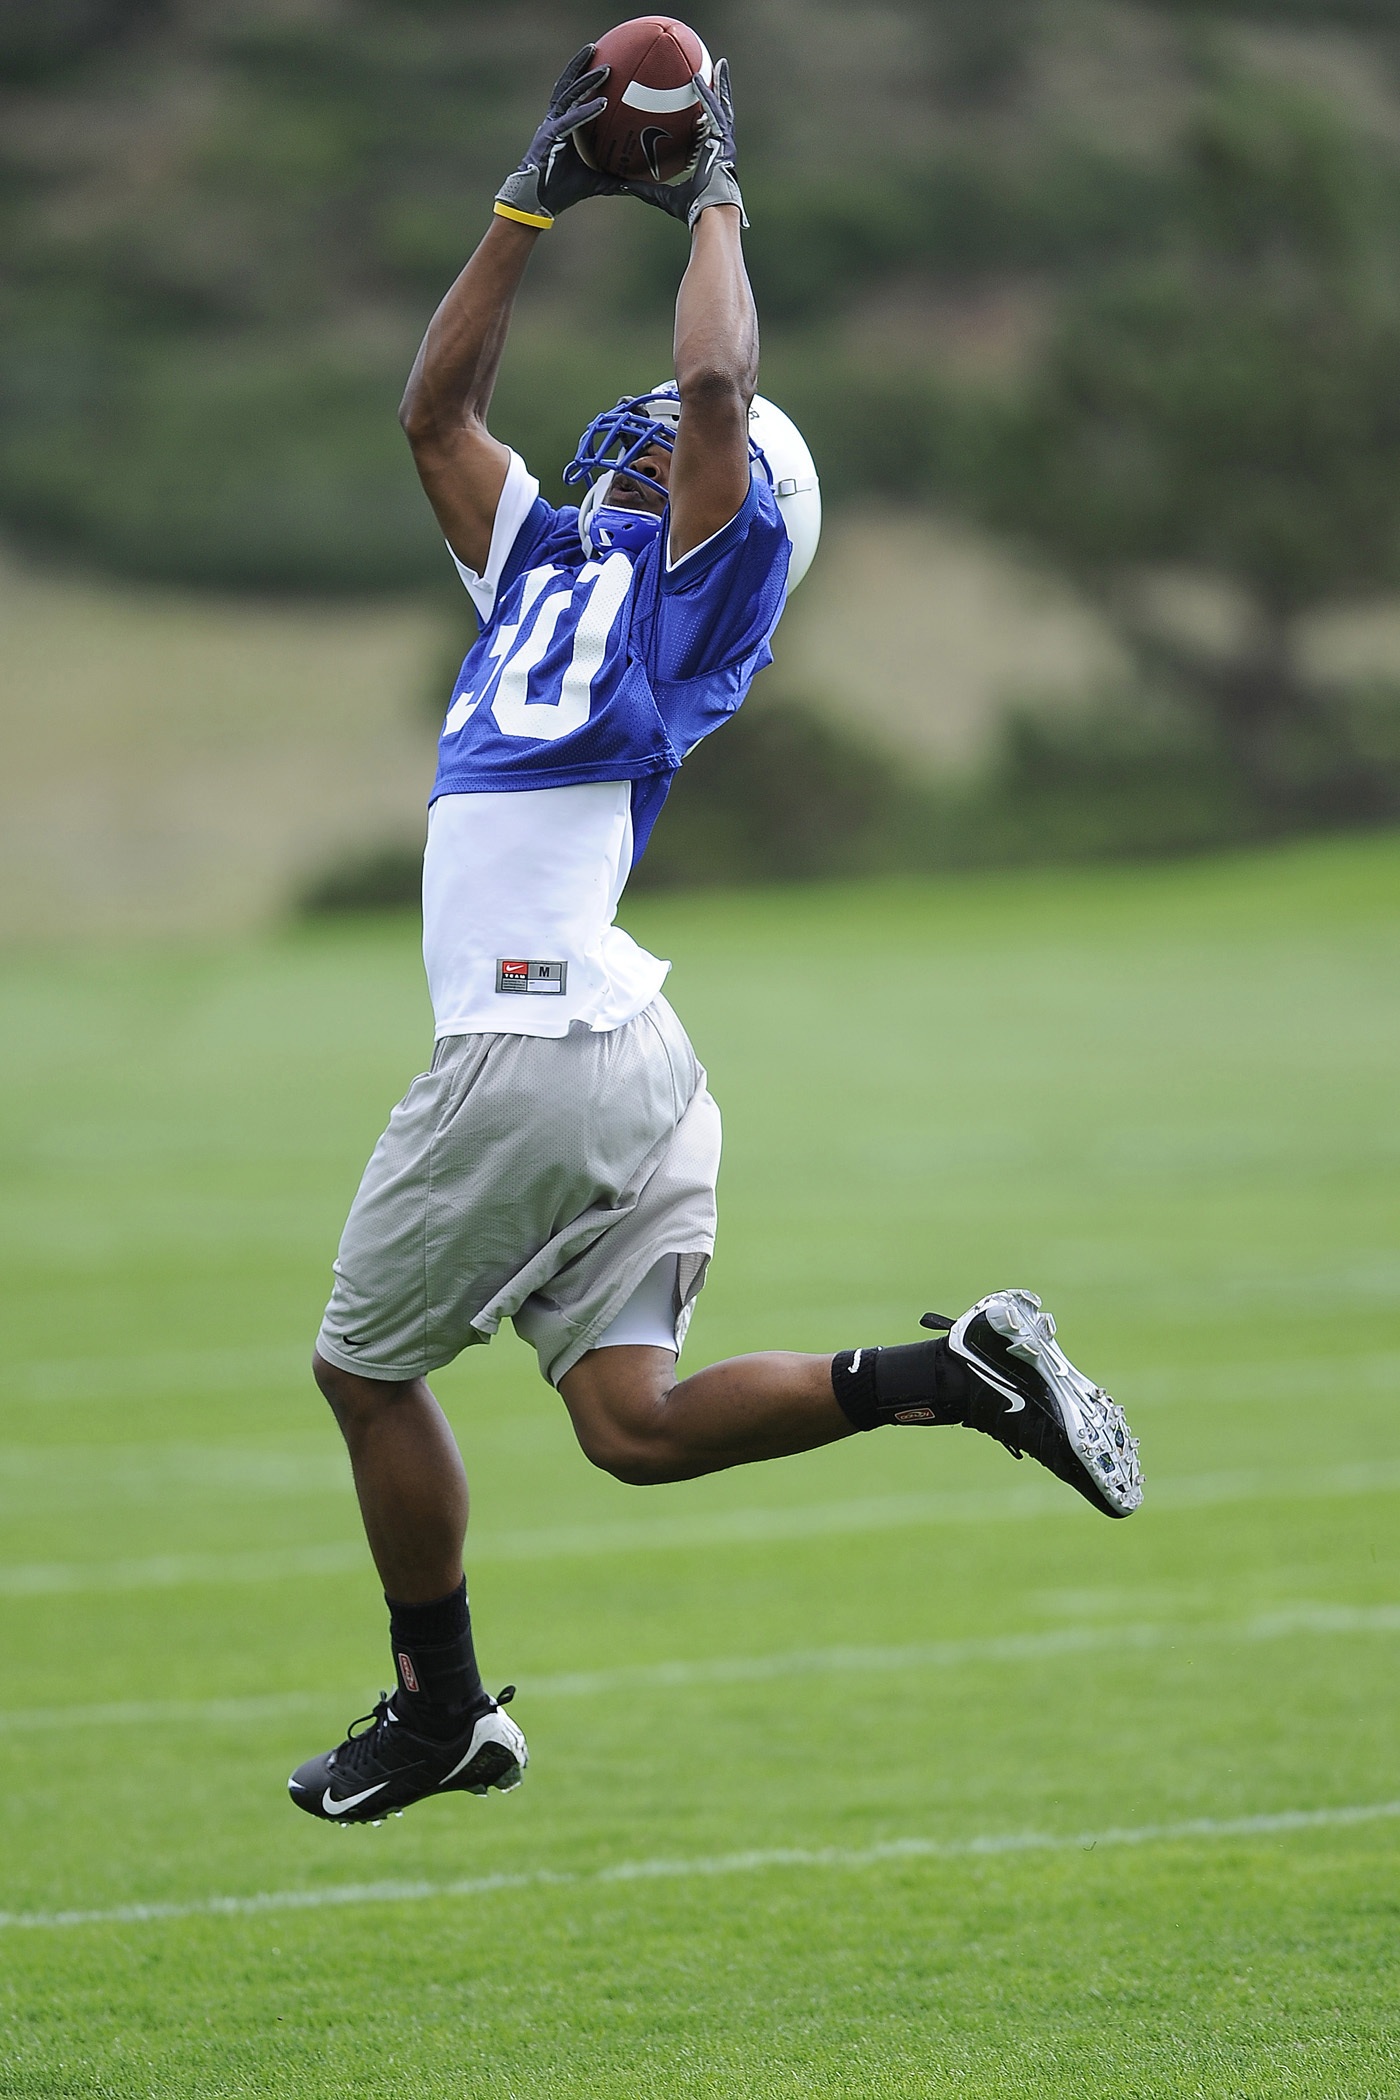
grass, field, play, male, action, soccer, football, goal, player, outdoors, competition, american, sports, ball, catch, athlete, practice, pass, receiver, tackle, football player, ball game, team sport